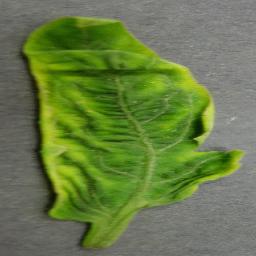
Label: Tomato___Tomato_Yellow_Leaf_Curl_Virus